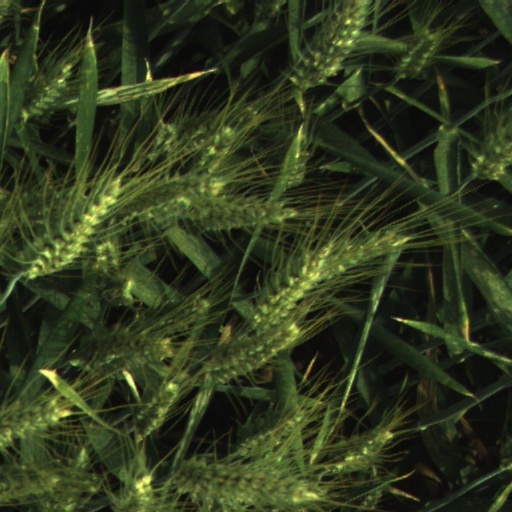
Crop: wheat